Llama

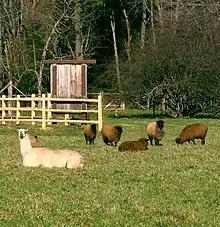
A llama guarding a flock of sheep at a farm in Massachusetts

Using llamas as livestock guards in North America began in the early 1980s, and some sheep producers have used llamas successfully since then. Some would even use them to guard their smaller cousins, the alpaca. They are used most commonly in the western regions of the United States, where larger predators, such as coyotes and feral dogs, are prevalent. Typically, a single gelding (castrated male) is used.